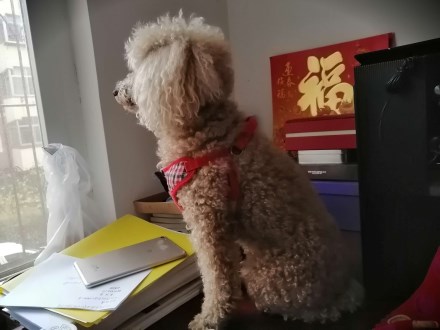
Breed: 2925-n000114-toy_poodle